Nicklas Nielsen

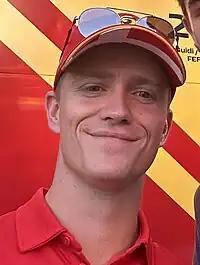
Nielsen in 2023

Nicklas Ganshorn Nielsen (born 6 February 1997) is a Danish racing driver who competes in the FIA World Endurance Championship for Ferrari AF Corse, driving a Ferrari 499P in the Hypercar class. He won the 2024 24 Hours of Le Mans together with Antonio Fuoco and Miguel Molina, becoming the third Dane to win the contest.